Crested kingfisher

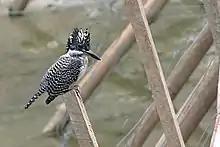
From Darap village in West Sikkim, India

Based on multiple genome analyses, Coraciiformes are most closely related to Piciformes, and Alcedinidae diverged from the two other Coraciiformes families, Coraciidae and Meropidae.